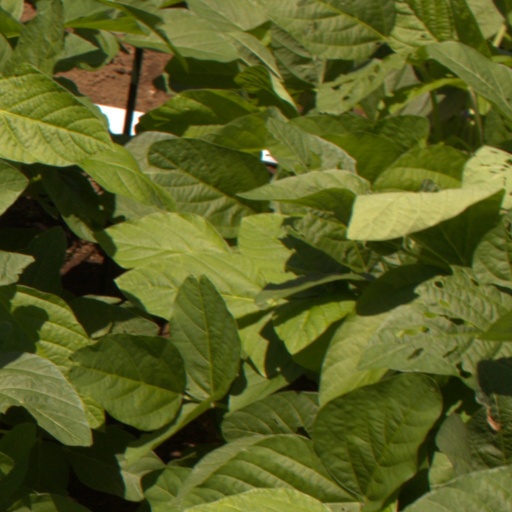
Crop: soybean